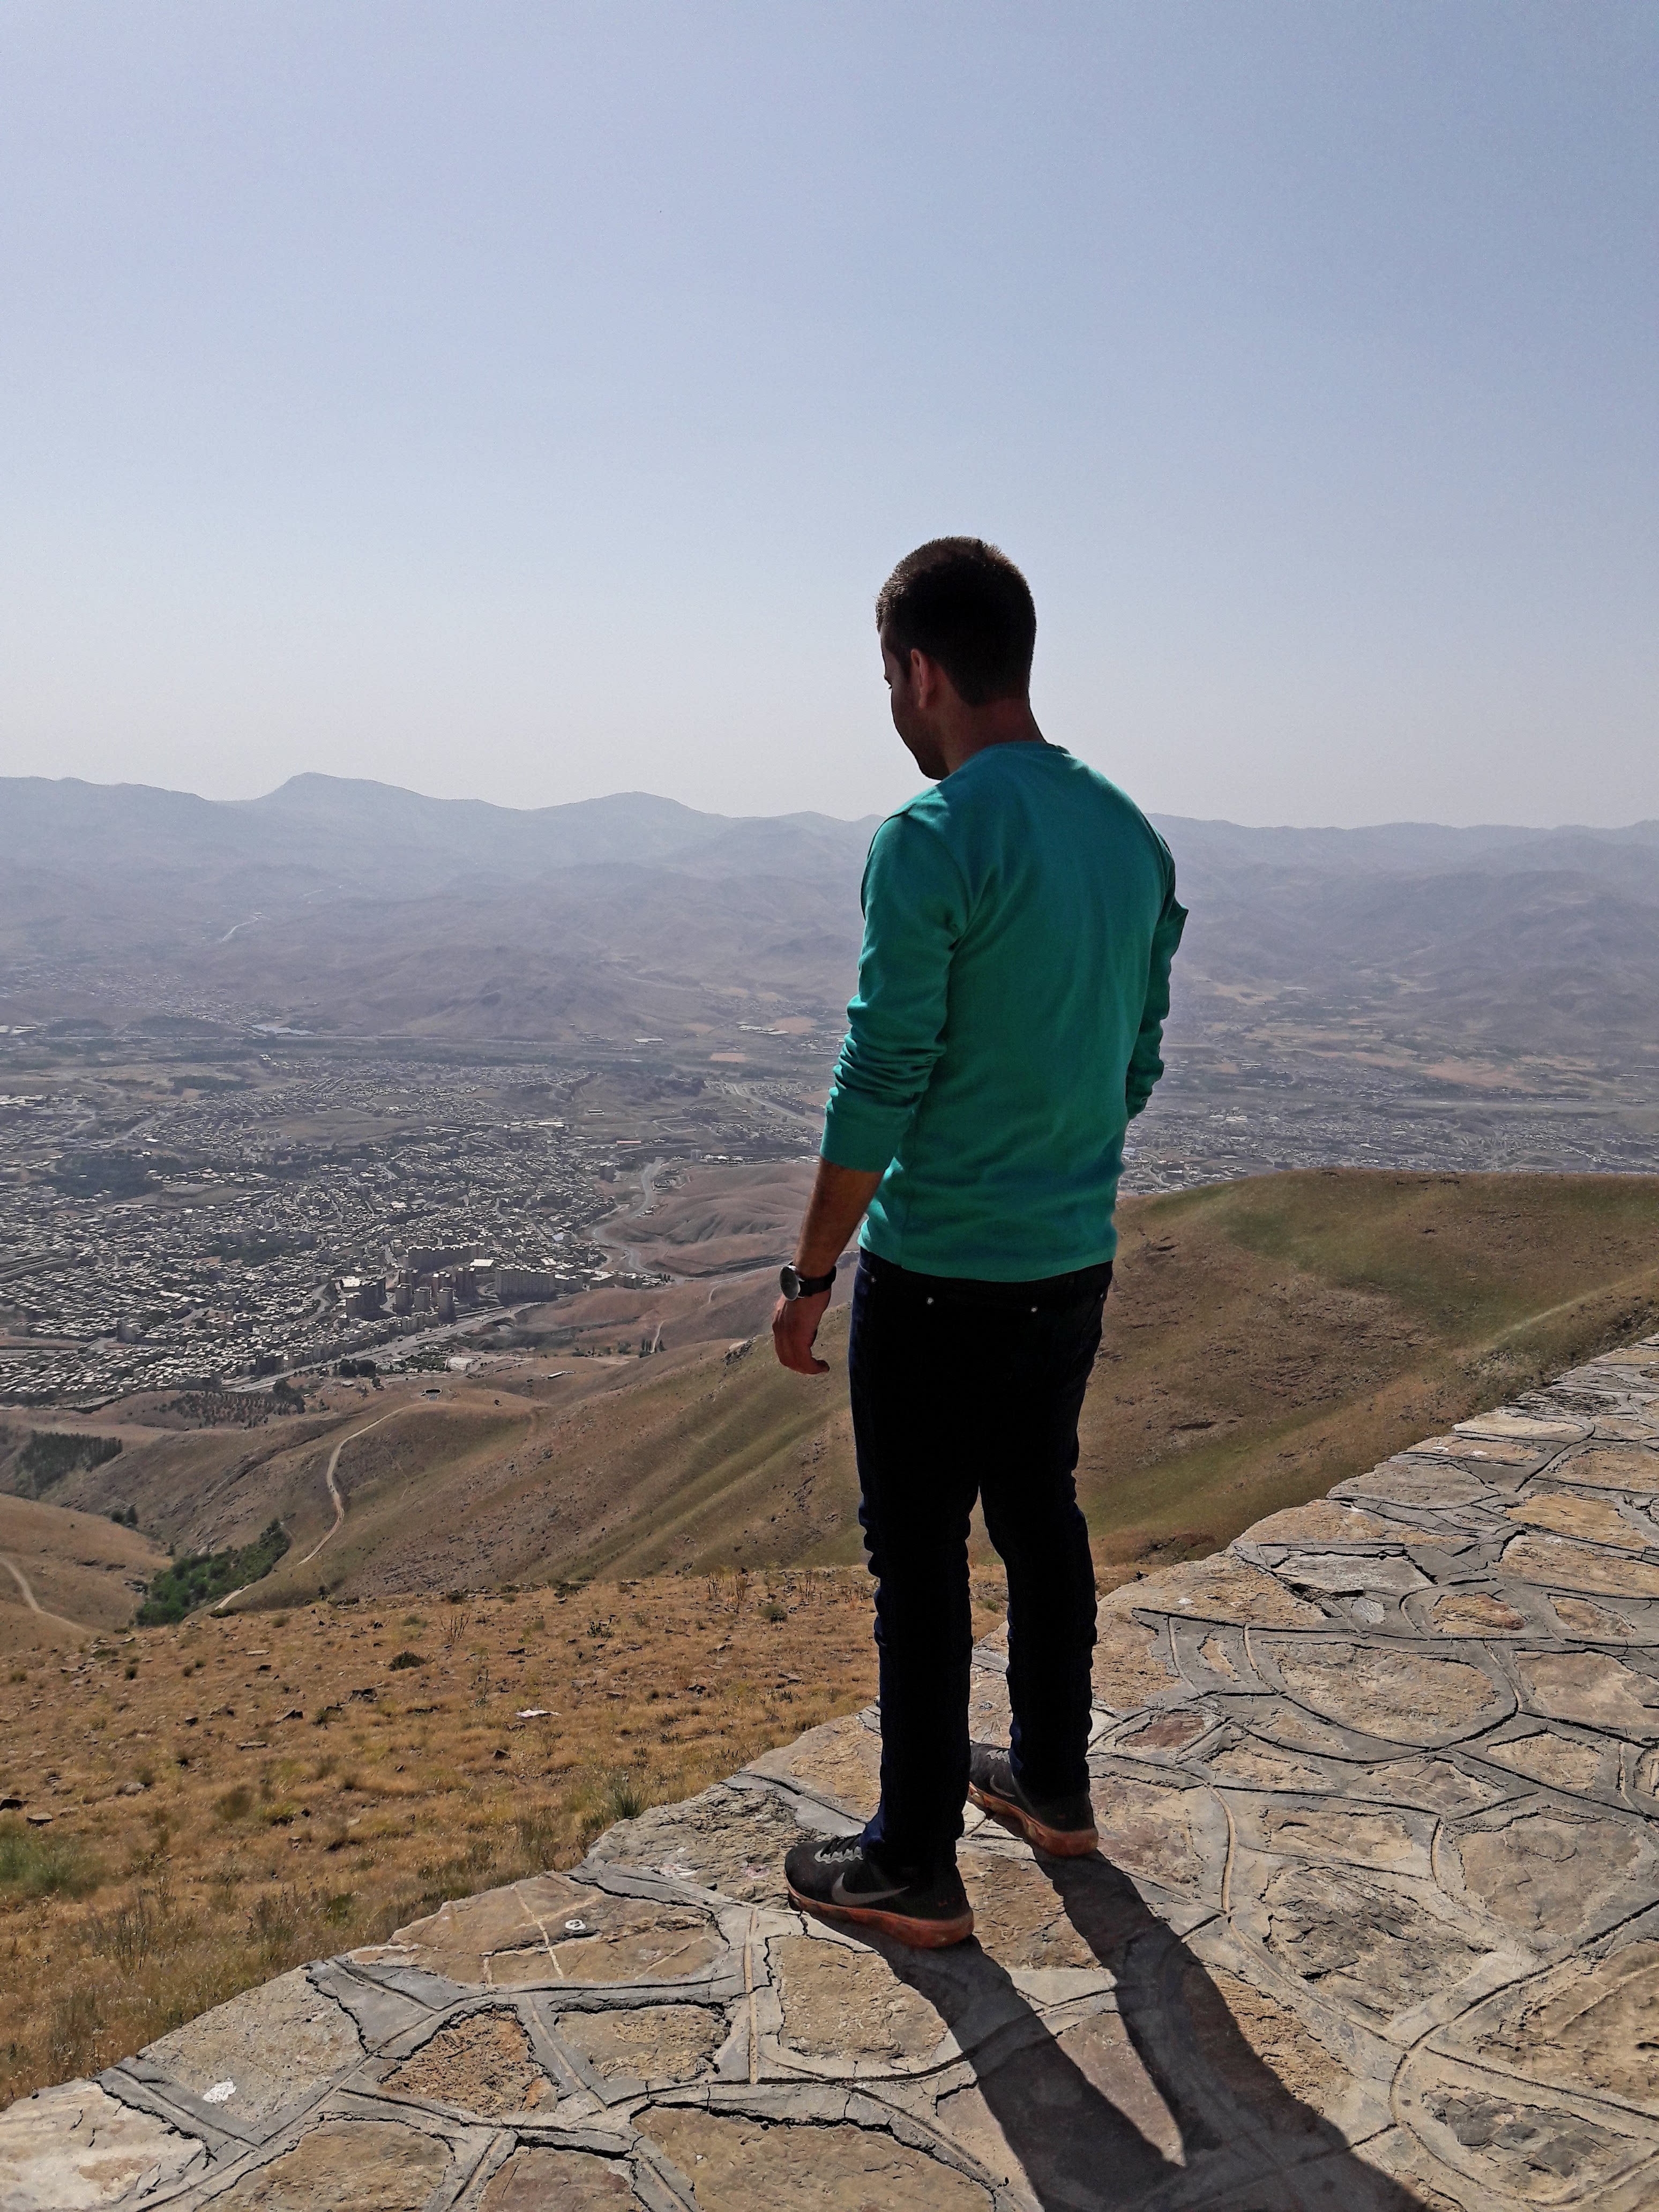
sea, rock, horizon, walking, mountain, hiking, hill, adventure, vacation, travel, ridge, summit, geology, sports, mountainous landforms